Surge protector

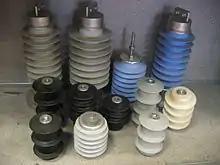
Surge arresters

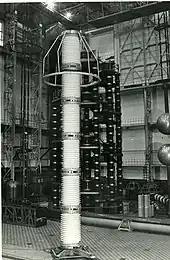
Large surge arrester

A surge arrester, surge protection device (SPD) or transient voltage surge suppressor (TVSS), is used to protect equipment in power transmission and distribution systems. The energy criterion for various insulation materials can be compared by impulse ratio. A surge arrester should have a low impulse ratio so that a surge incident on the surge arrester may be bypassed to the ground instead of passing through the apparatus.